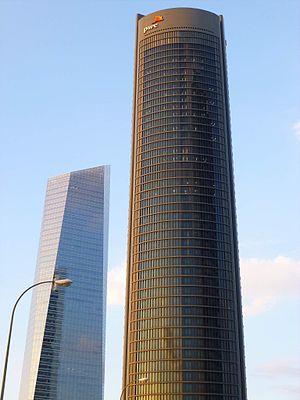
PwC est un réseau international d'entreprises spécialisées dans des missions d'audit, d'expertise comptable et de conseil privilégiant des approches sectorielles à destination des entreprises. Le sigle PwC fait référence au réseau PwC et/ou à une ou plusieurs de ses entités membres, dont chacune constitue une entité juridique distincte.